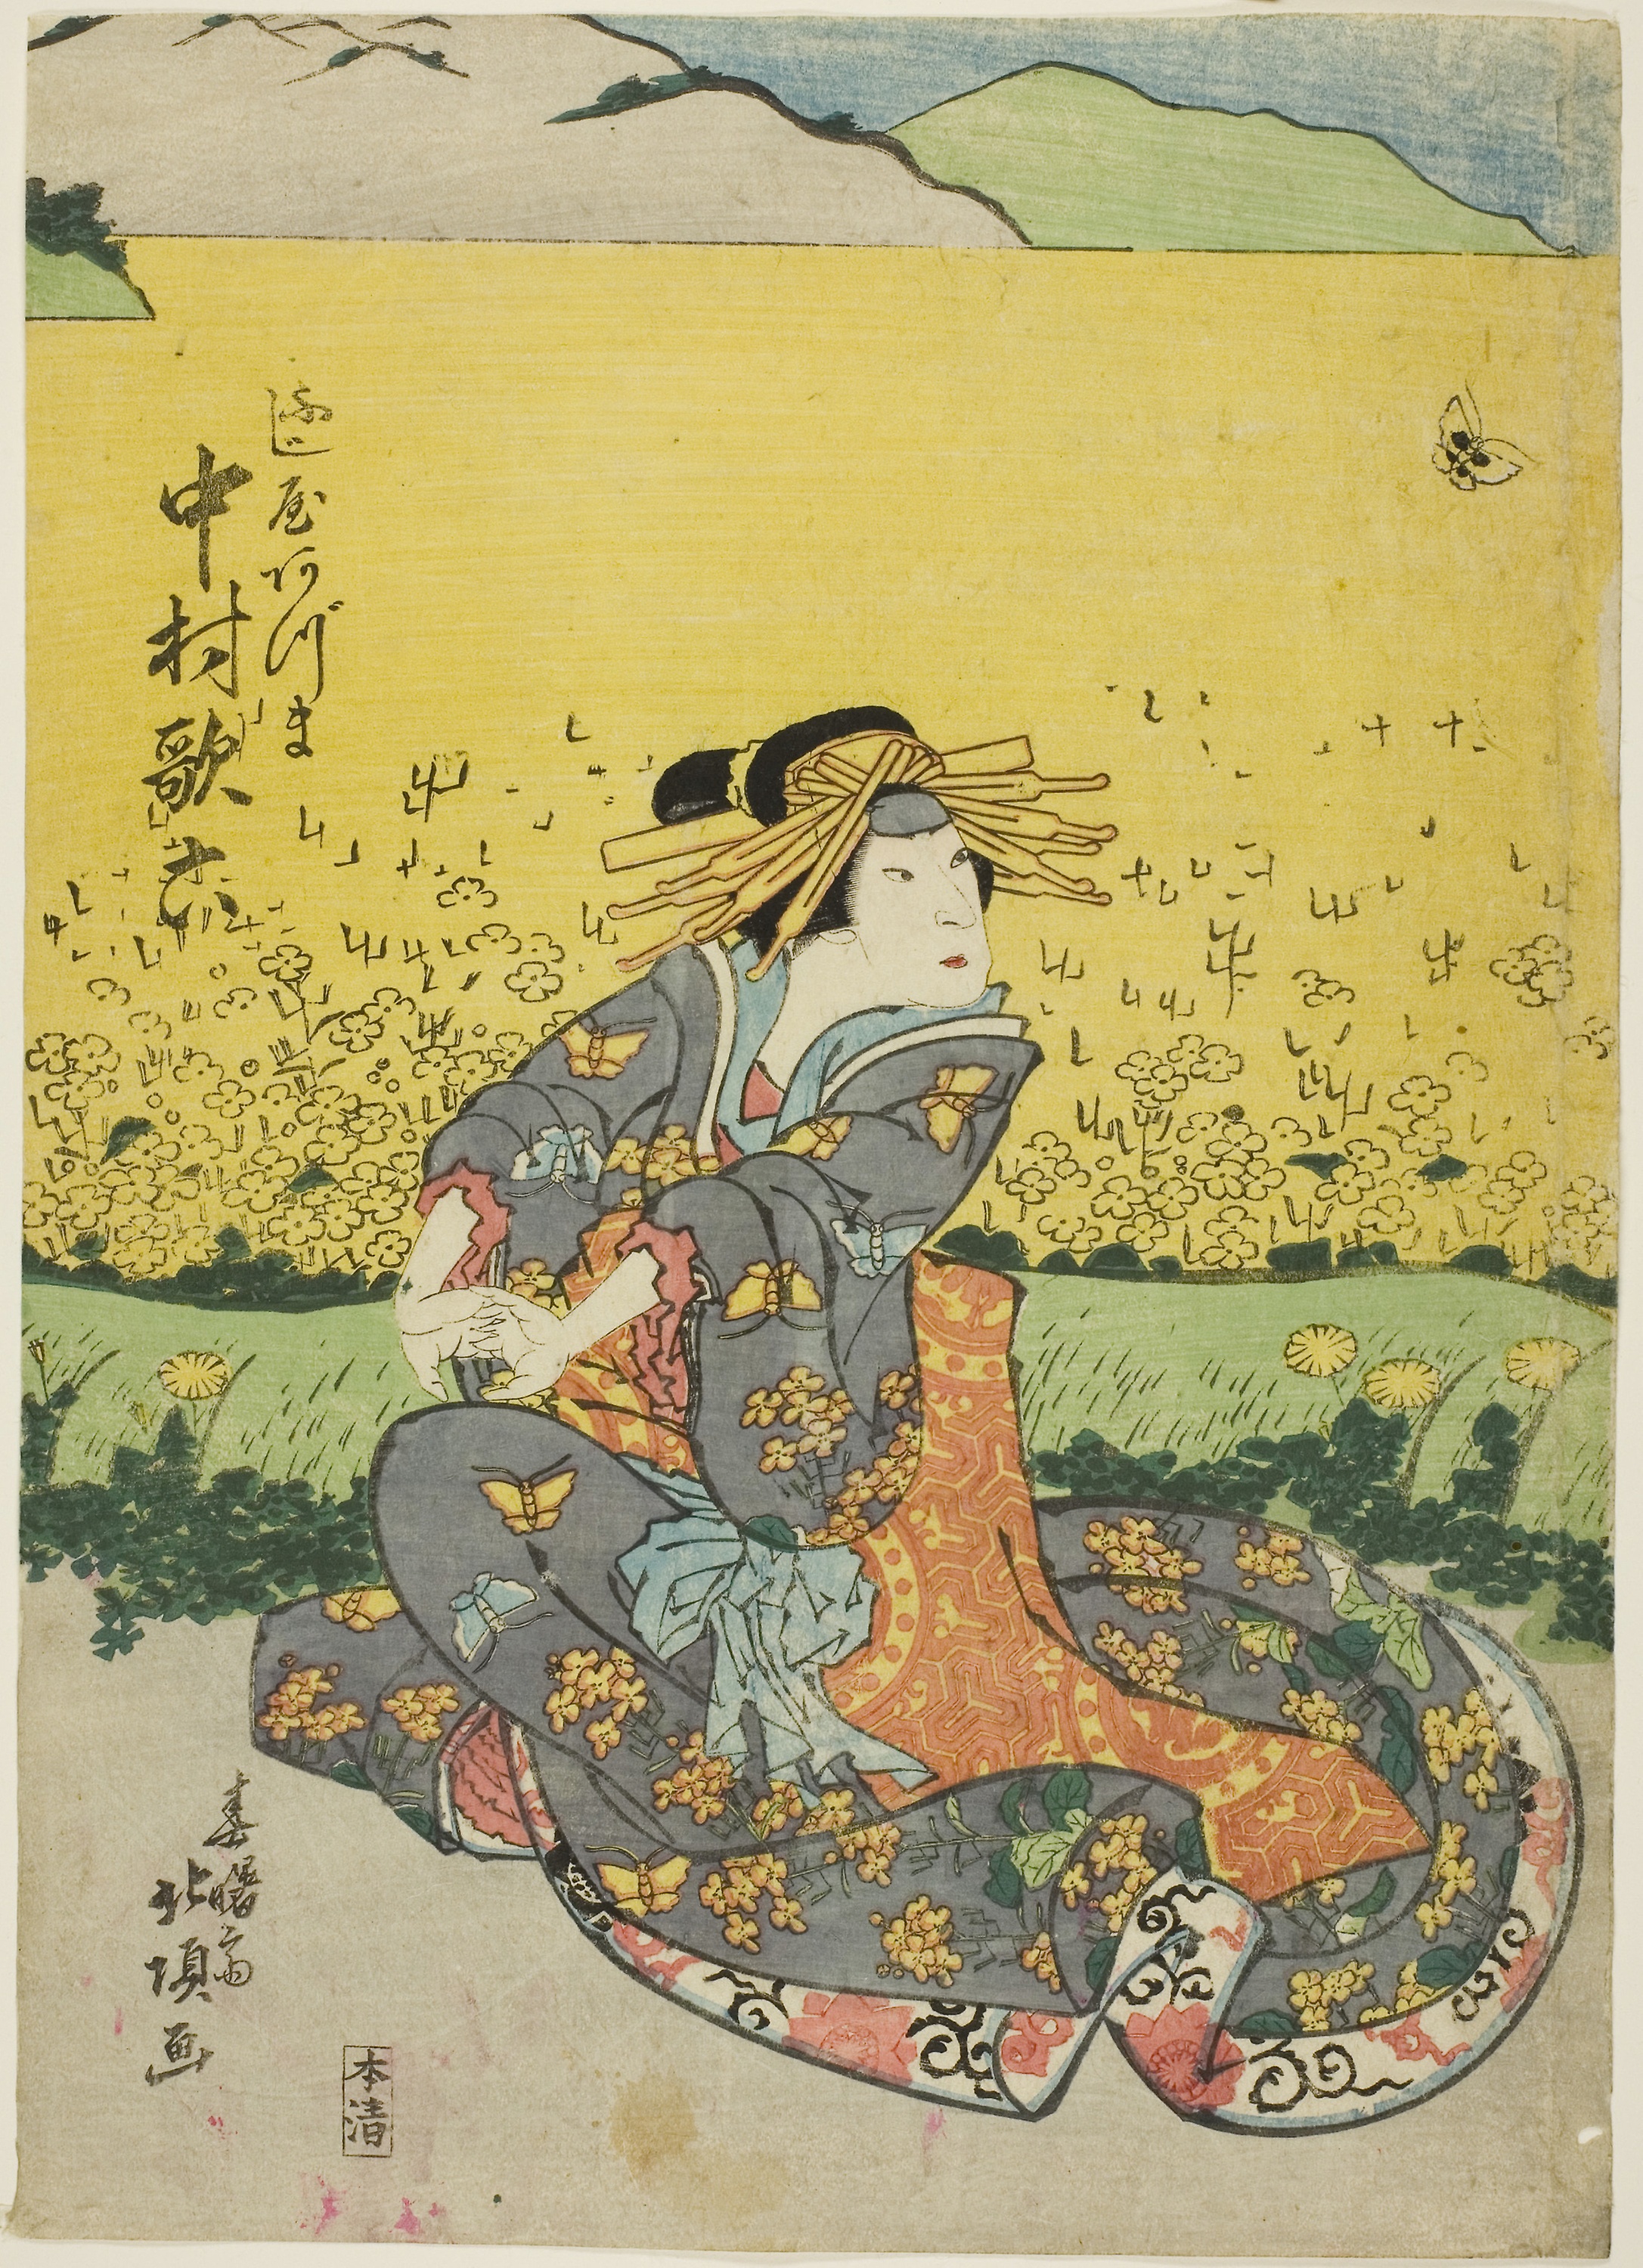
painting, illustration, art